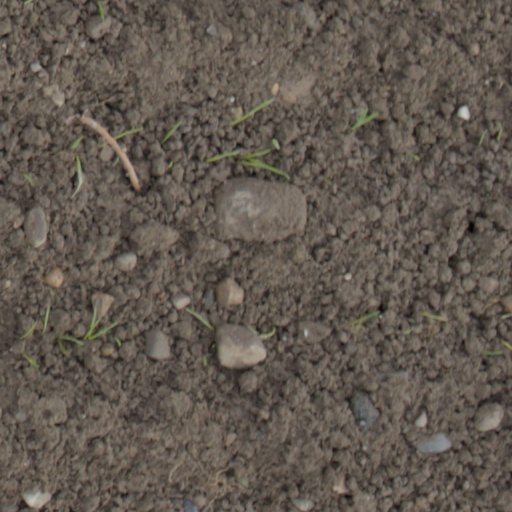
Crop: wheat